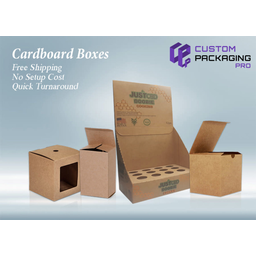
Label: cardboard